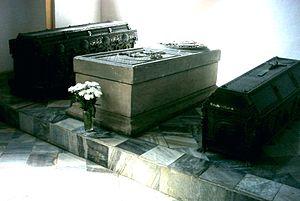
Élisabeth de Schleswig-Holstein-Sonderburg était une noble allemande. Elle était duchesse de Schleswig-Holstein-Sonderbourg par la naissance et par mariage duchesse de Poméranie-Stettin.